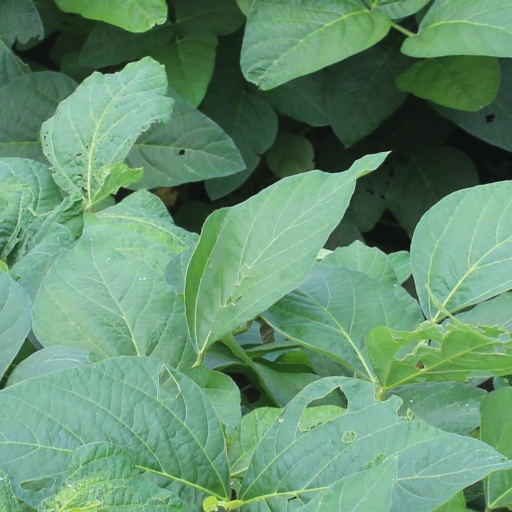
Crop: soybean